Ricardo Lagos

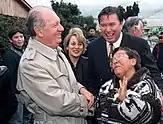
Lagos visits Paniahue in 2001.

During the first year of his term in office, Lagos had to confront a high level of unemployment, generated by the political instability of the region, a process that began to revert at the end of 2003. He also promised to keep the budget deficit in check and interest rates and inflation low. Lagos enjoyed great popular support, bordering on 55%, and ending around 60-70% during the last six months of his term. He left office with an approval rating of 75%, a historic level of support for any politician in post-Pinochet Chile. The policy of proximity with people was pronounced in the opening of the doors of the Palacio de La Moneda, that had remained closed since the 1973 coup d'état. Lagos's lowest approval rating in office was 45%, which was still a decent rating for any Chilean politician post-Pinochet.